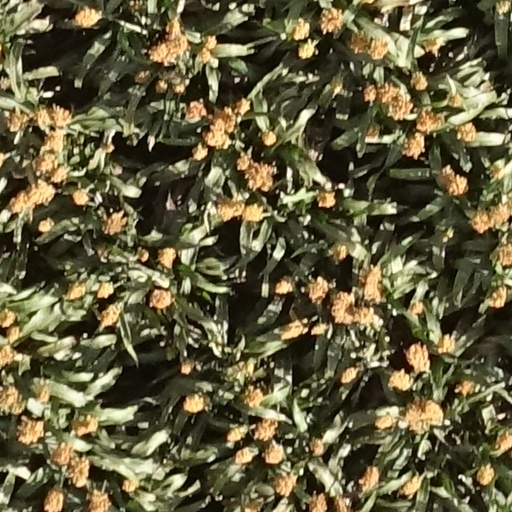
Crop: sorghum